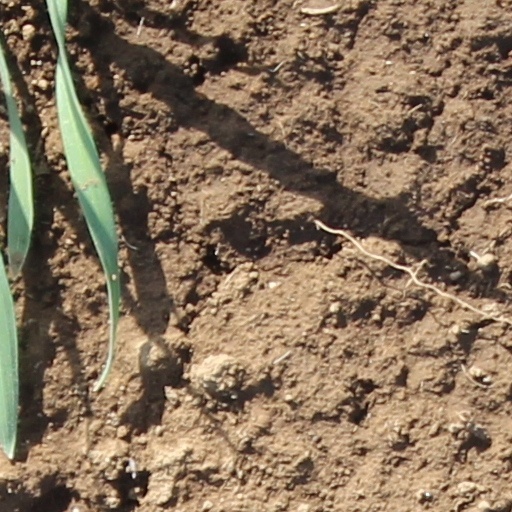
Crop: wheat